Hirado, Nagasaki

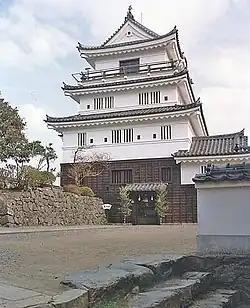
Hirado Castle

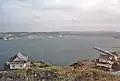
View of Hirado bay from Hirado castle

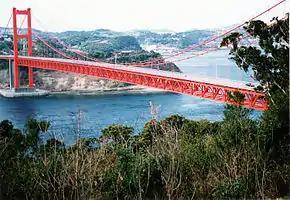
Hirado Bridge

Hirado City occupies the northern part of Nagasaki Prefecture, the northwestern tip of the Kitamatsuura Peninsula, Hirado Island, which lies to the west of the peninsula across the Hirado Strait, Ikitsuki Island, which lies to the northwest of Hirado Island, Takushima Island, which lies directly north of Hirado Island, and Matoyama-Oshima Island, which lies directly north of Tsushima. It is located about 25 kilometers northwest of Sasebo City and about 80 kilometers north-northwest of Nagasaki City. The Hirado Bridge connects Hirado Island to the Kyushu mainland, and the Ikitsuki Bridge connects Hirado Island to Ikitsuki Island.